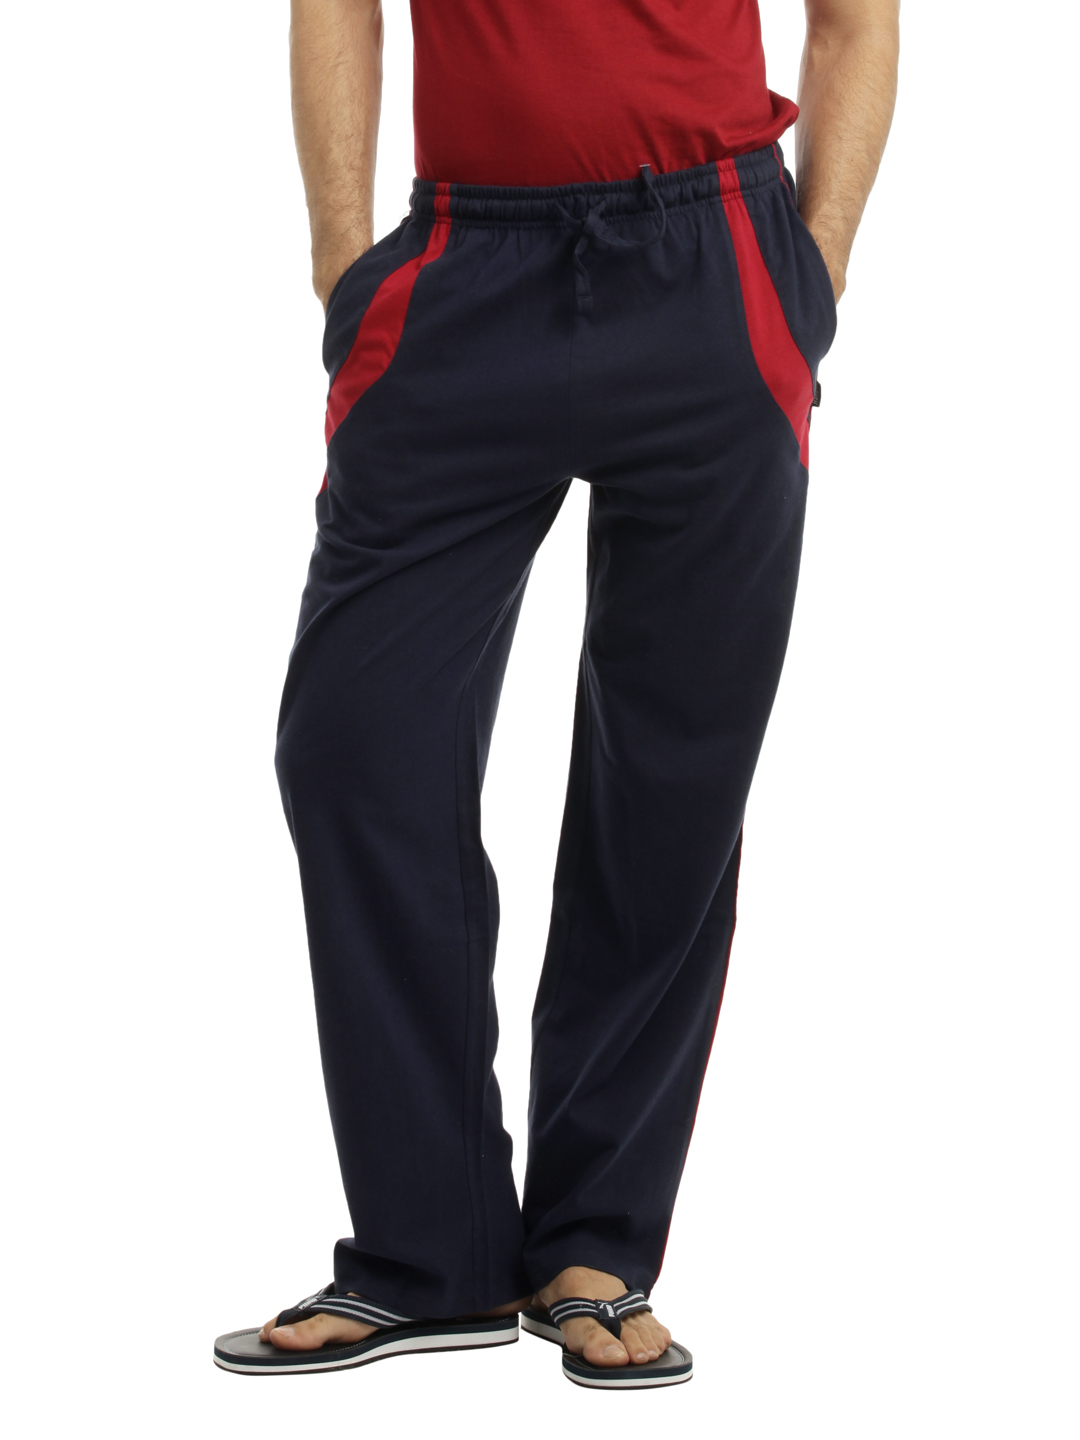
Hanes Men Navy Blue Relaxed Sports Pants
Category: Apparel / Loungewear and Nightwear / Lounge Pants
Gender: Men
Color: Navy Blue
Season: Summer 2016
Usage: Casual